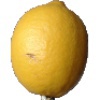
Label: lemon